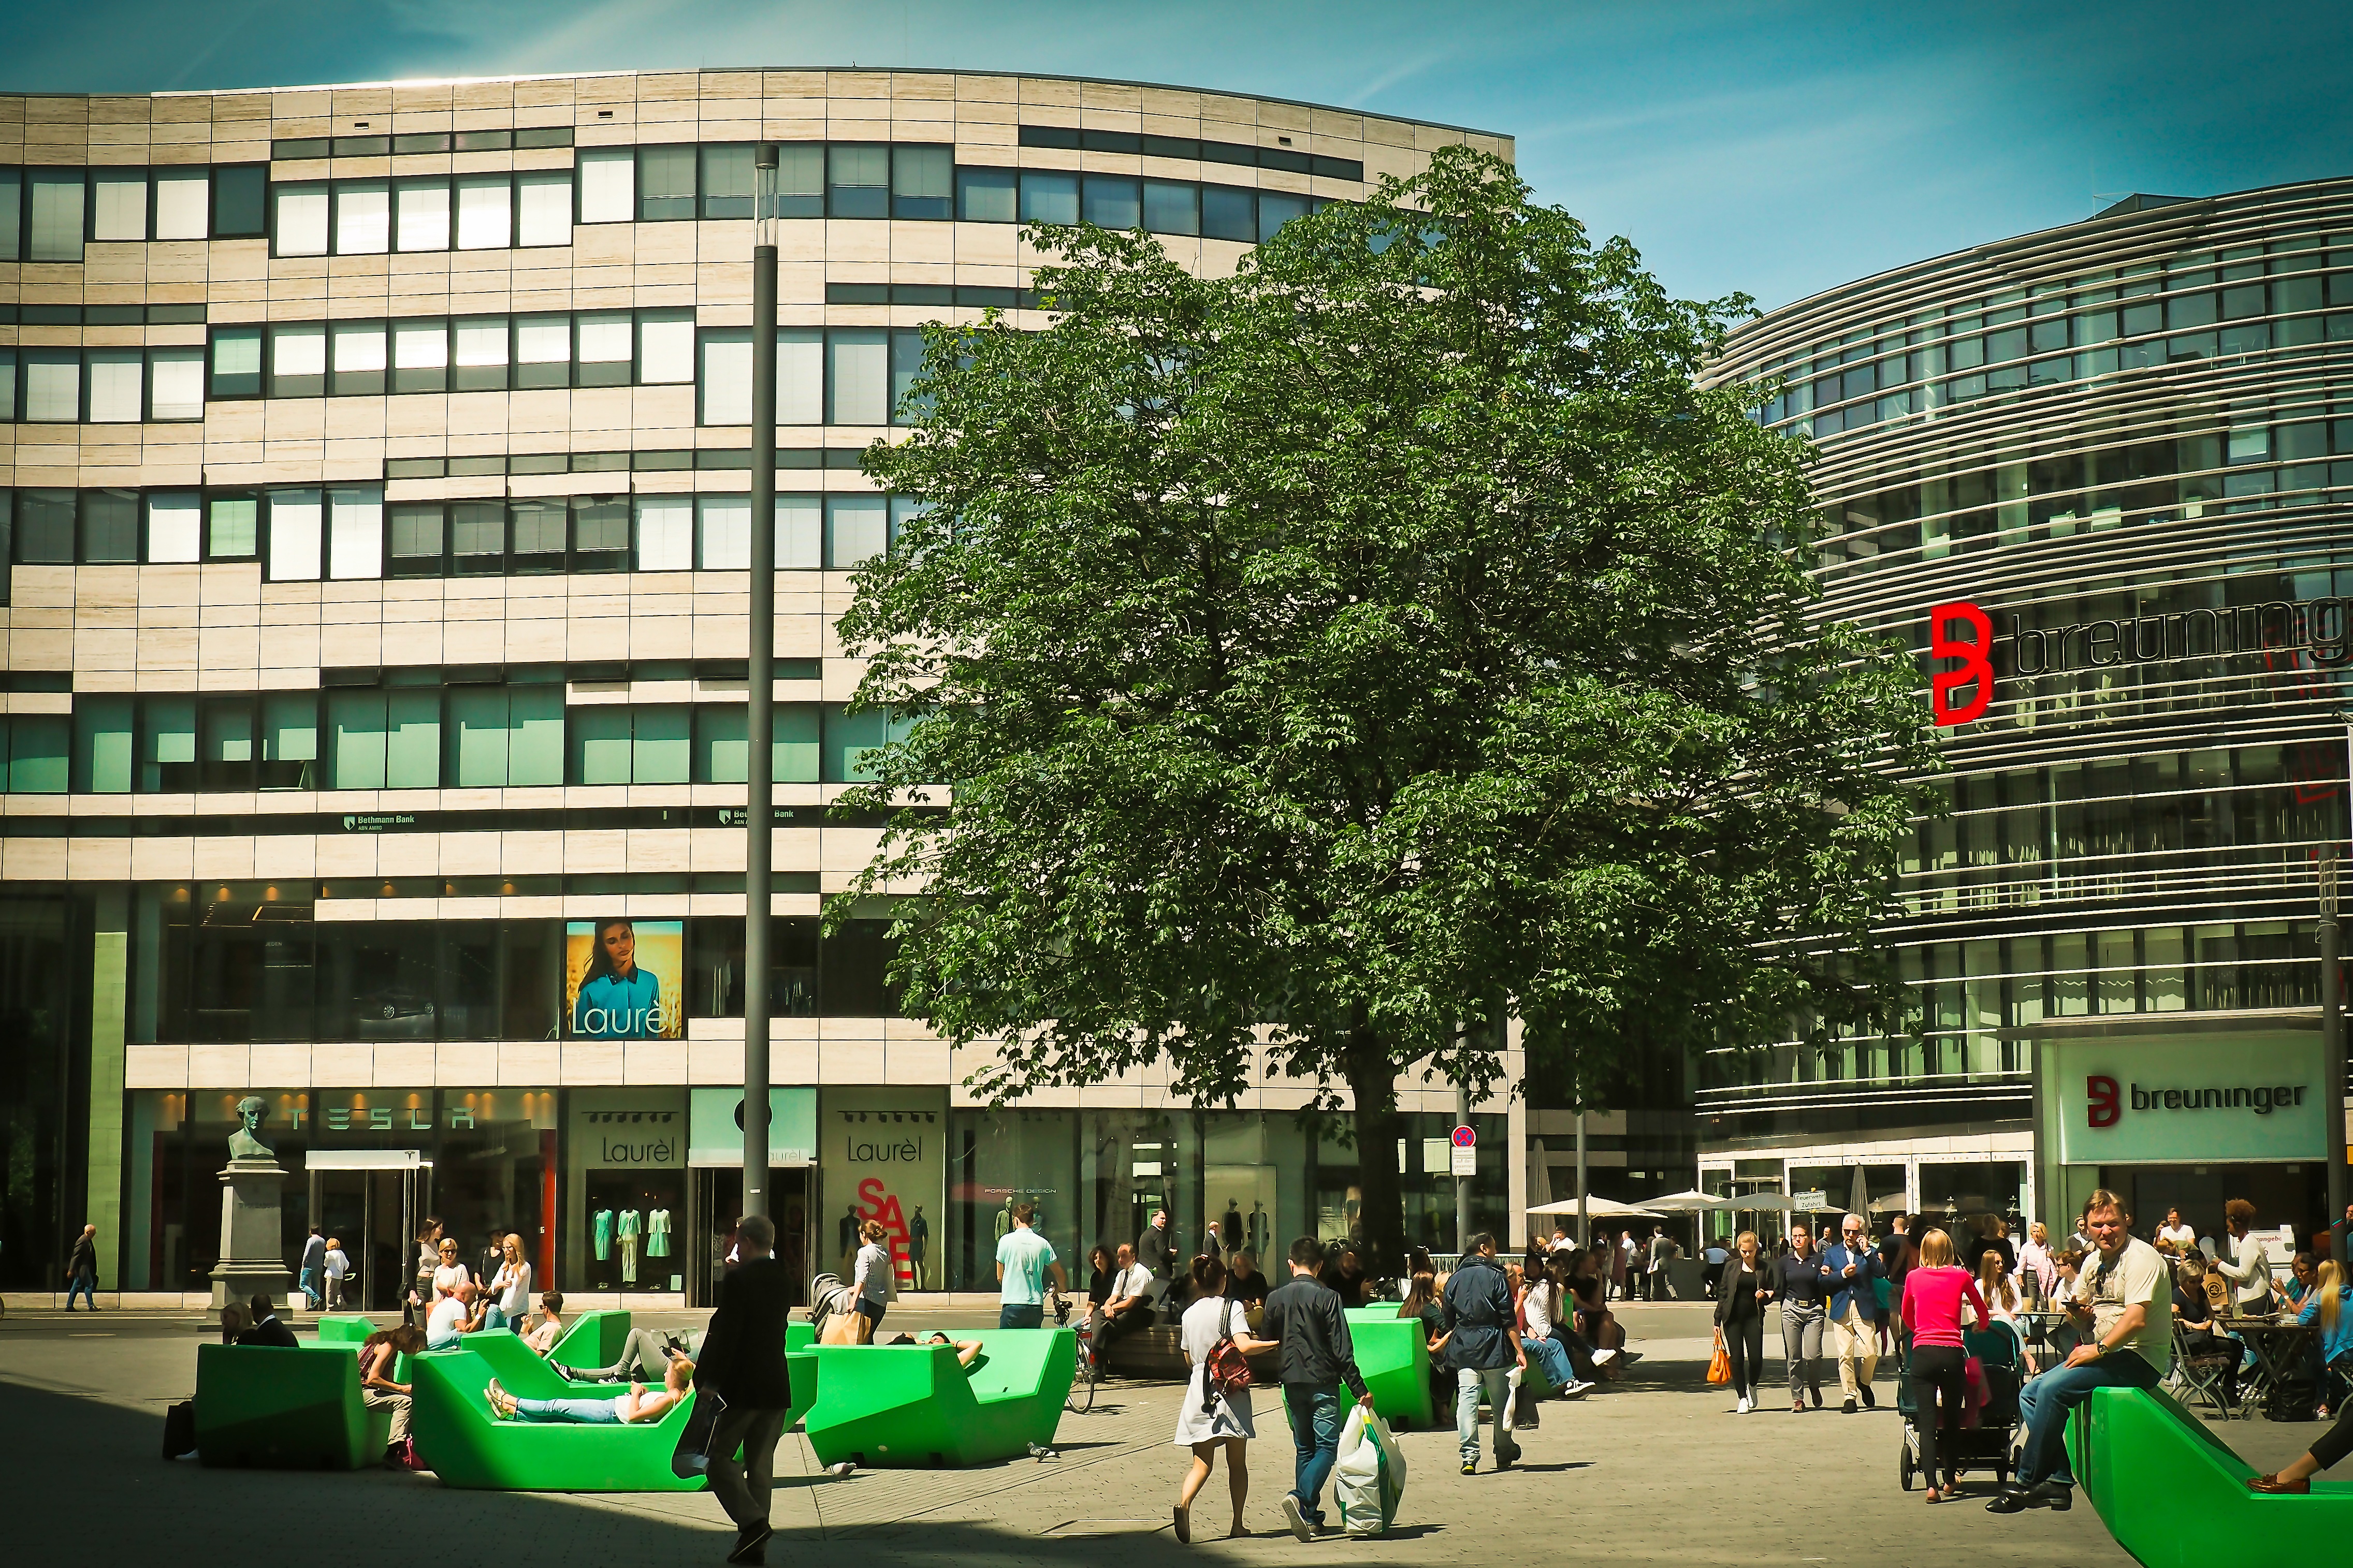
work, pedestrian, abstract, architecture, glass, building, city, urban, downtown, plaza, facade, rest, shopping, modern, stadium, public transport, public space, town square, break, neighbourhood, recovery, k bow, dusseldorf, shopping mall, city city, urban area, human settlement